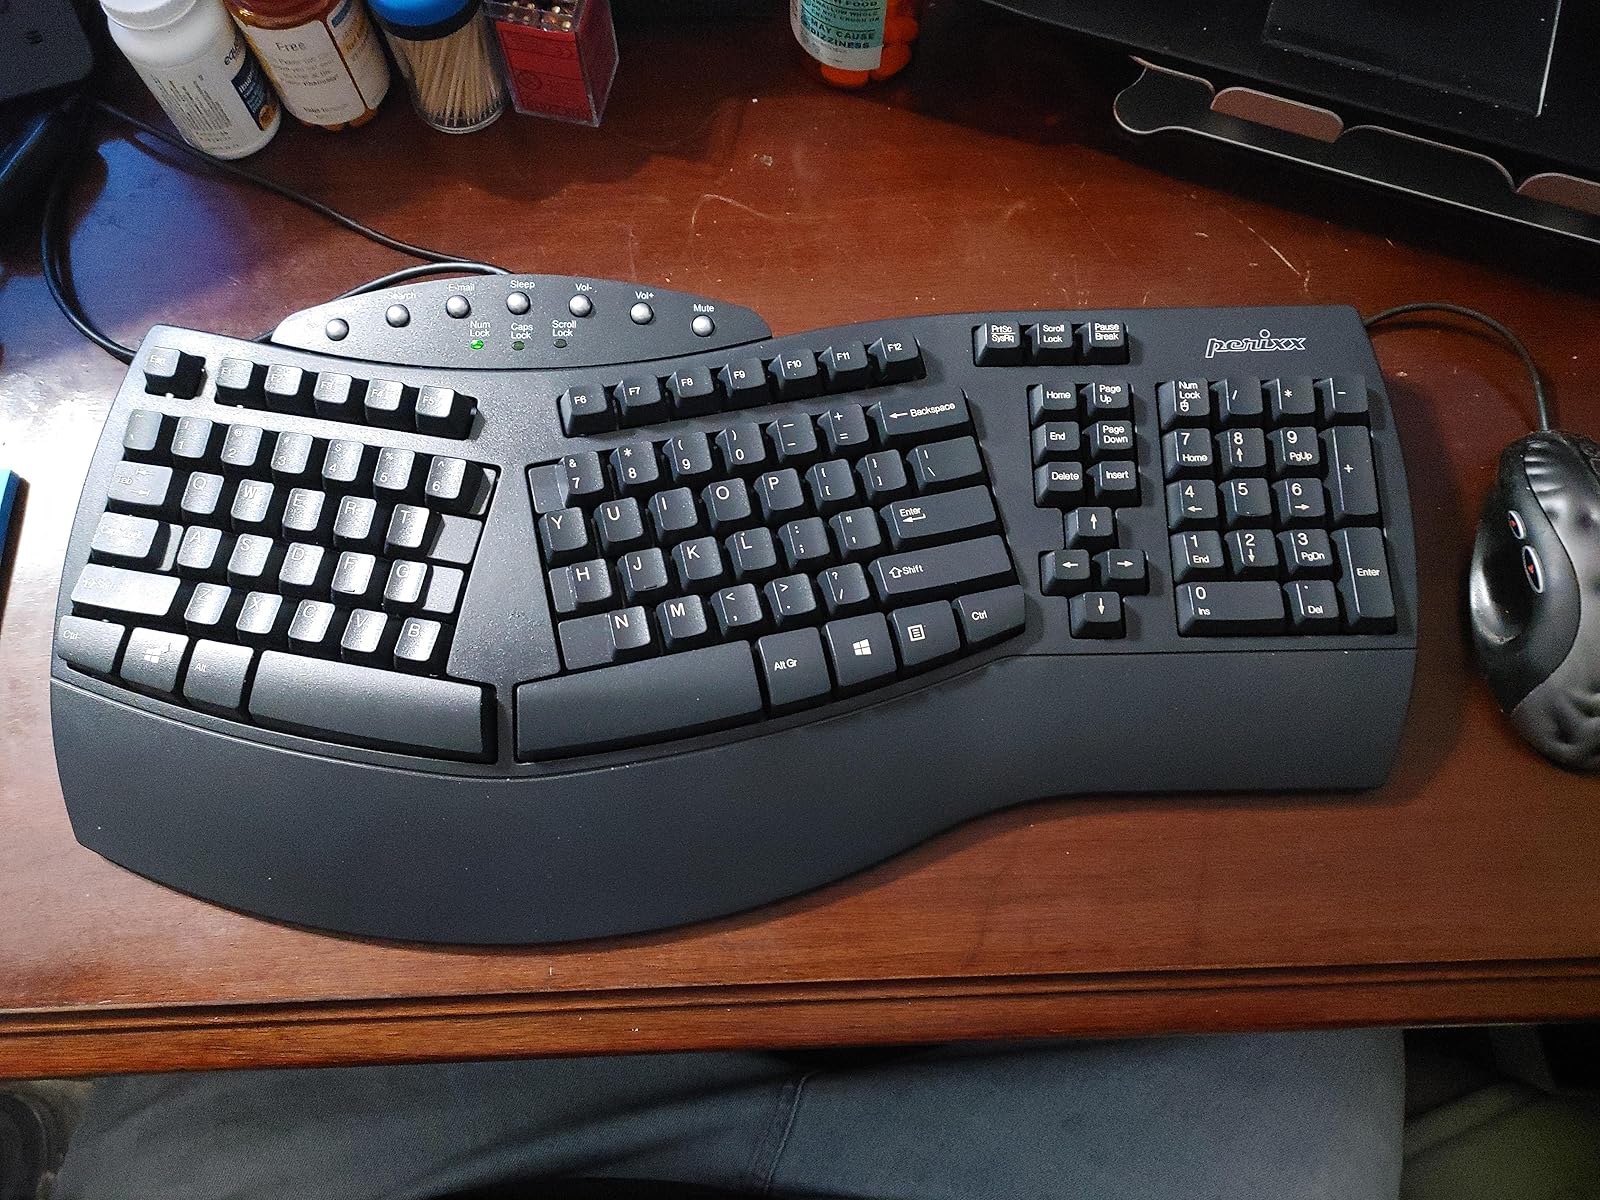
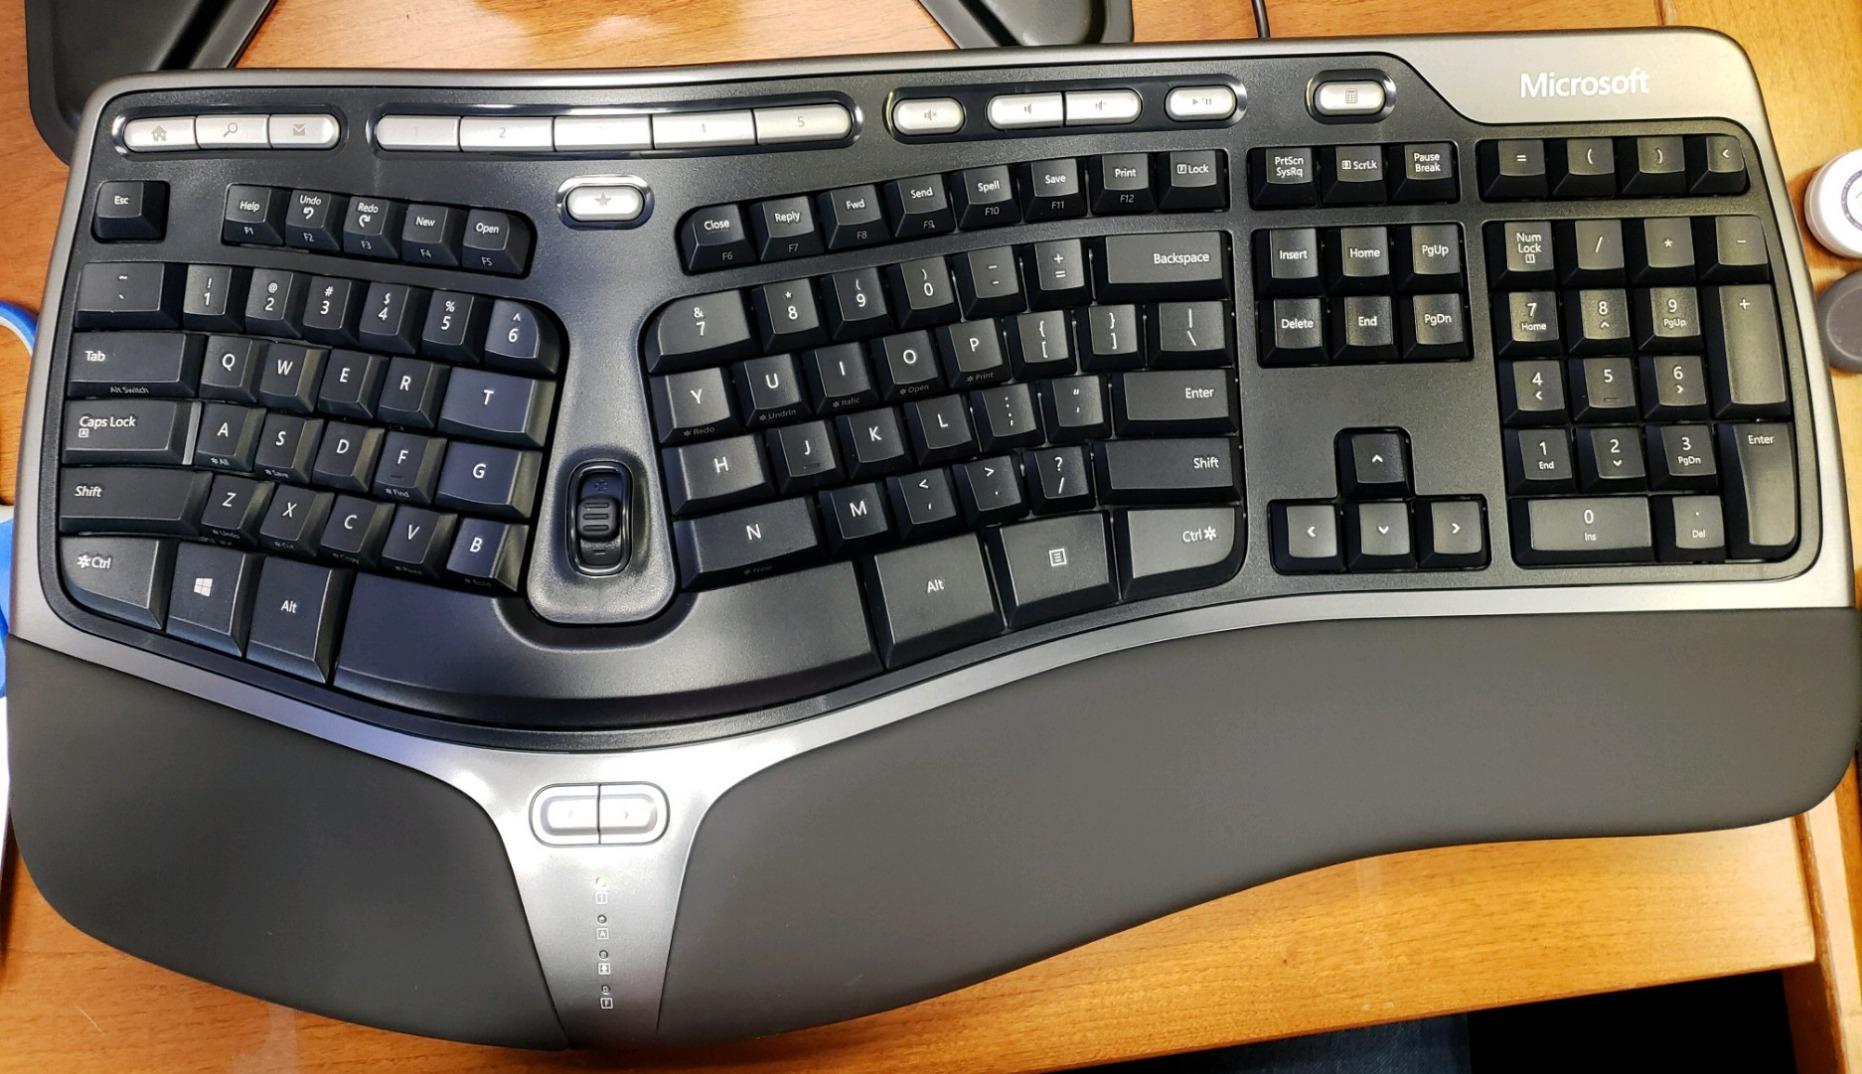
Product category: keyboard
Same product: no